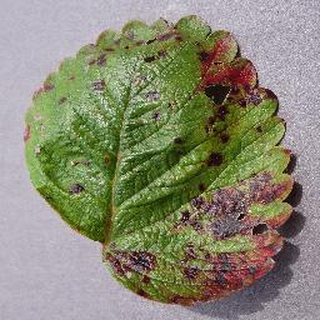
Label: strawberry_leaf_scorch